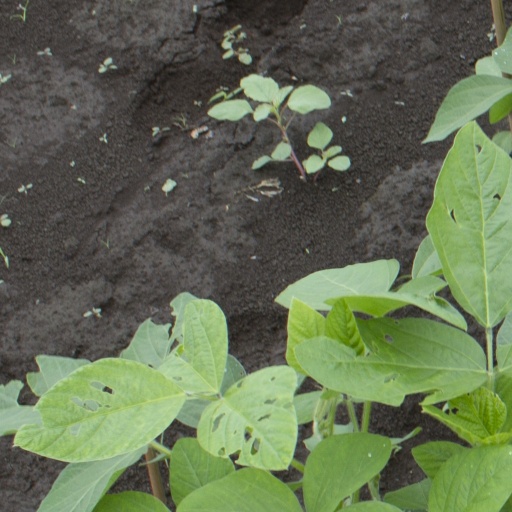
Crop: soybean